Albanian National Awakening

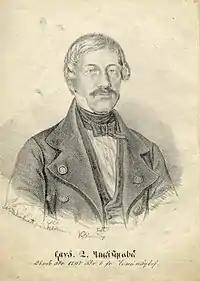
Naum Veqilharxhi in a c. 1844 illustration.

There is some debate among experts regarding when the Albanian nationalist movement should be considered to have started. Some sources attribute its origins to the revolts against centralization in the 1830s, others to the publication of the first attempt by Naum Veqilharxhi at a standardized alphabet for Albanian in 1844, or to the collapse of the League of Prizren during the Eastern Crisis in 1881. Various compromise positions between these three theses have also emerged, such as one view positing that Albanian nationalism had foundations that dated earlier but "consolidated" as a movement during the Eastern Crisis (1878–1881). Another view is that Albanian nationalism's roots "sprouted" in the reforms of the first decades of the 19th century but Albanian nationalism emerged properly in the 1830s and 1840s as a romantic movement for societal reform that was initially mainly driven by Albanians publishing from a broad, and it transformed into an overt political national movement in the 1870s. According to the view that the Rilindja evolved in the 1870s, because of religious ties of the Albanian majority of the population with the ruling Ottomans and the lack of an Albanian state in past, nationalism was less developed and the national movement was greatly delayed among Albanians in the 19th century compared to neighbouring southeast European nations, such as the Greeks, Serbs, Bulgarians and Romanians. The Rilindja was a continuation of the Albanian revolts and cultural activities for independence that took place during the entire Ottoman period. The centralist Tanzimat reforms, which were aimed at replacing local Albanian functionaries and suppression of Albanian culture sowed the seeds of the Rilindja. In that period an intellectual and merchant class with the new ideas that were emerging in Europe was shaped, empowering the existing struggle against the Ottoman rule. Political nationalism and economic liberalism were two modern platforms that inspired many Albanian intellectuals.